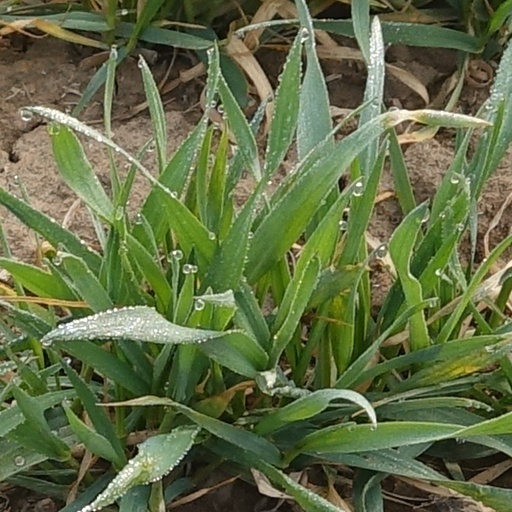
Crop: wheat